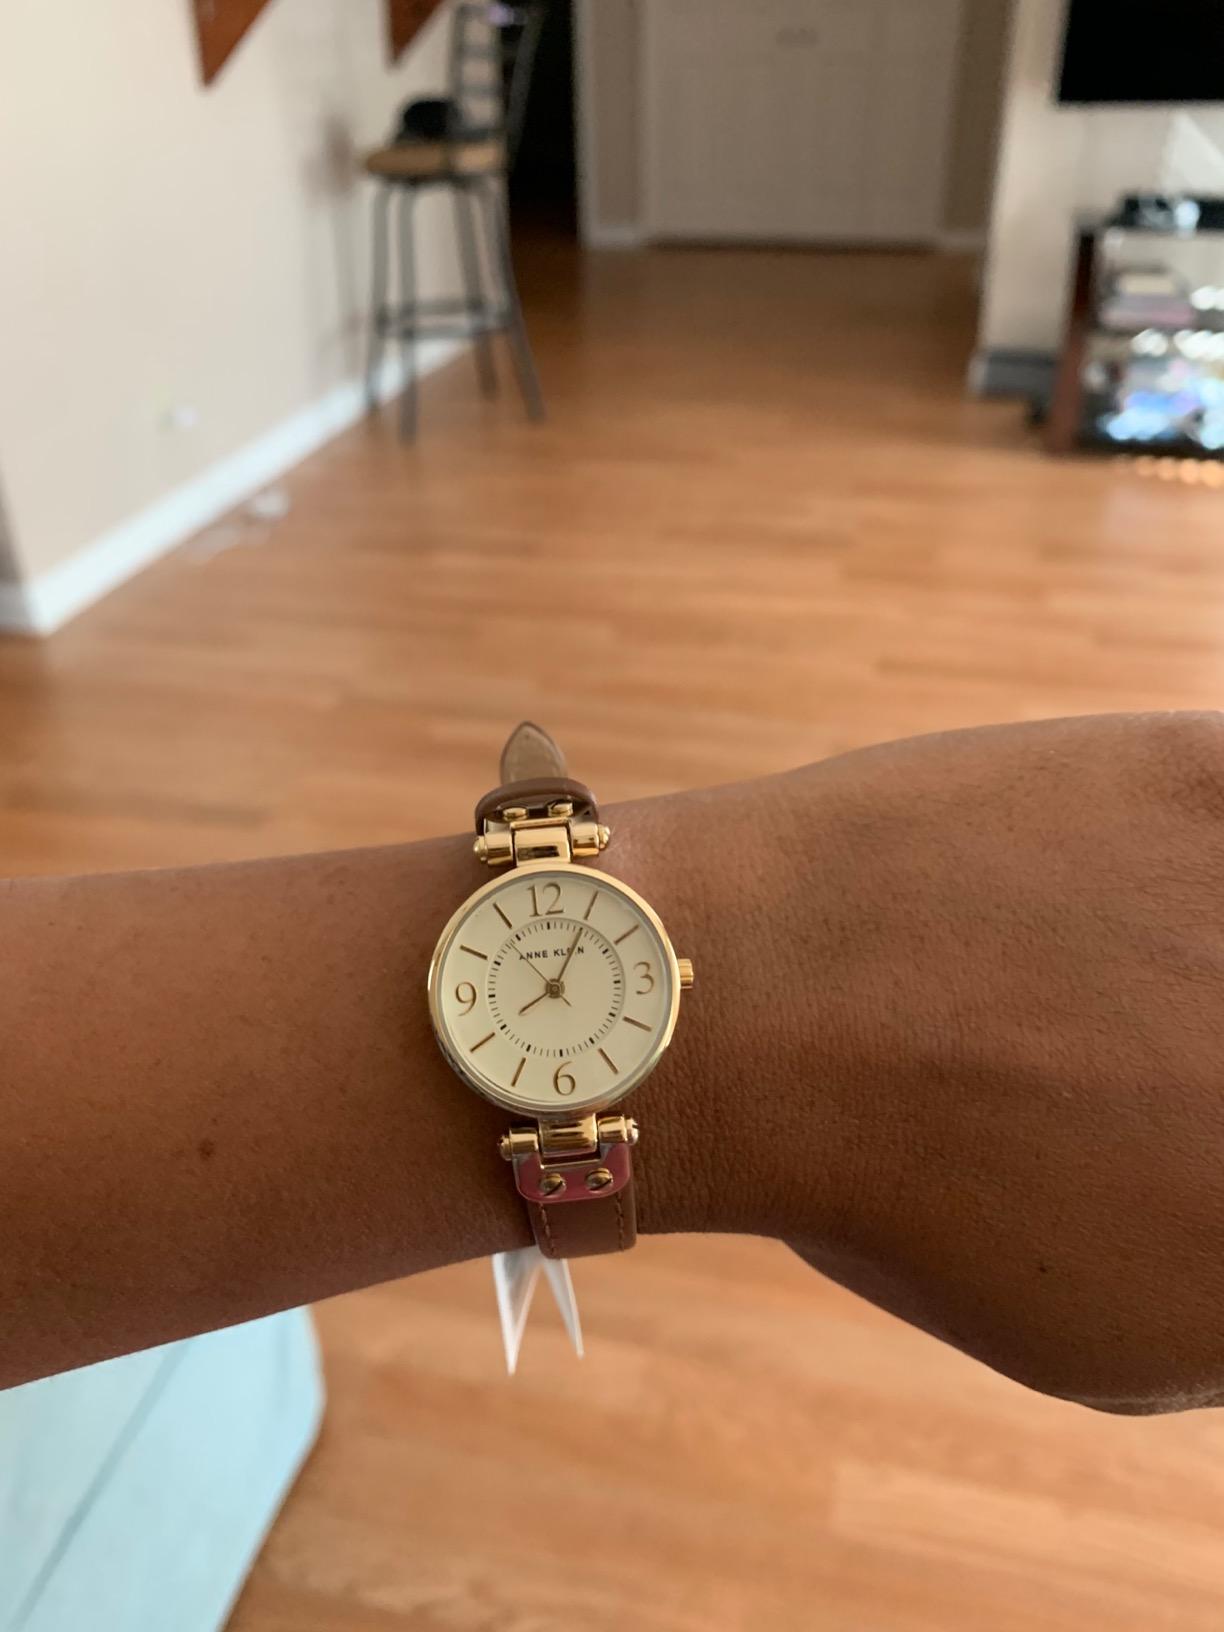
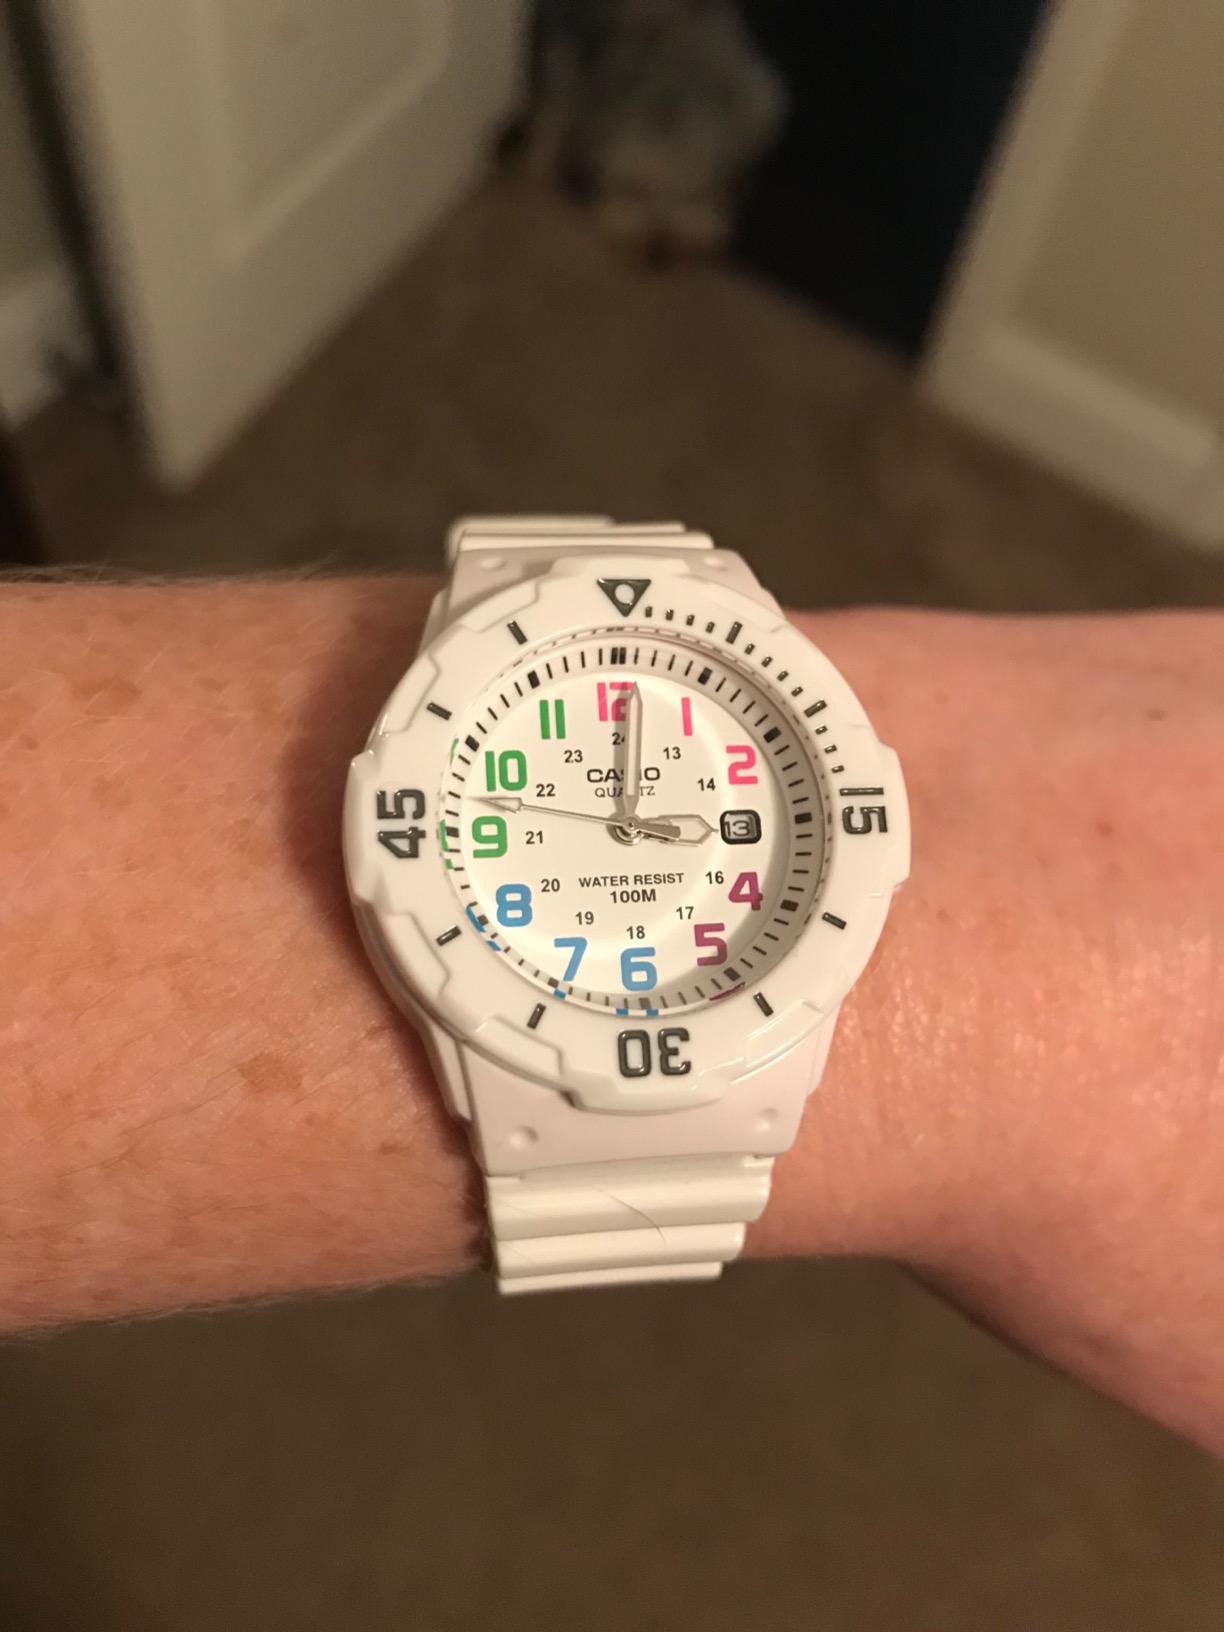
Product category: accessories_watch
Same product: no